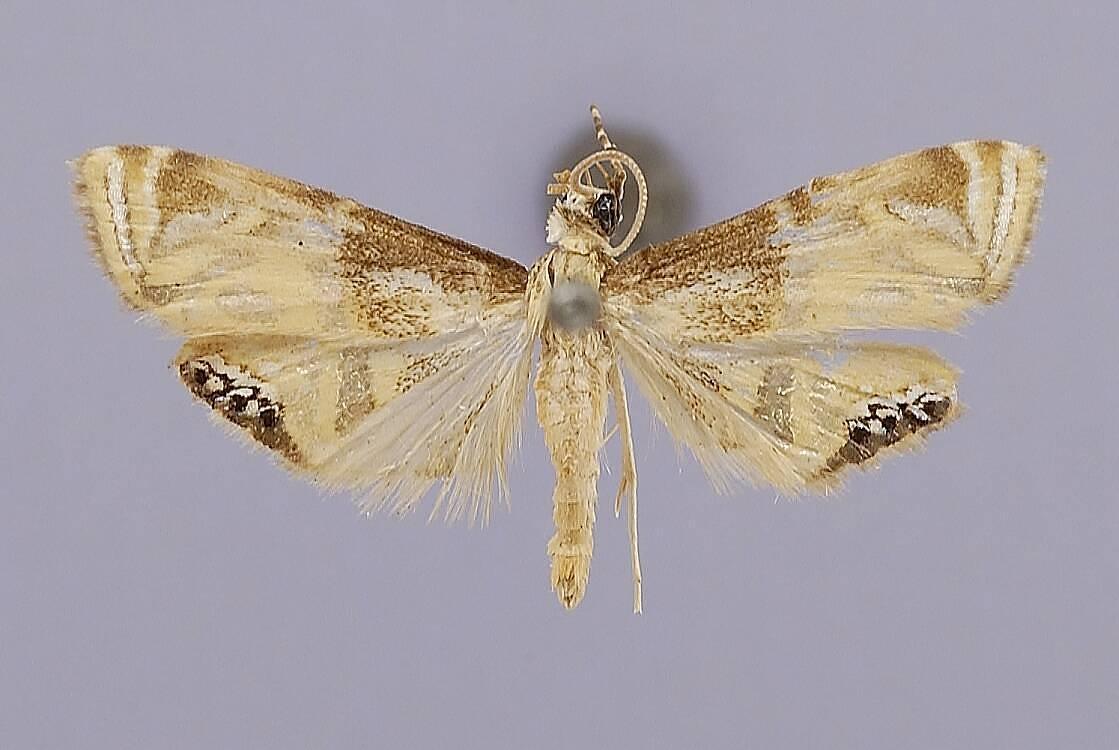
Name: Argyractis aztecalis
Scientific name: Argyractis aztecalis Schaus, 1924
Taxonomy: Animalia, Arthropoda, Insecta, Lepidoptera, Pyralidae
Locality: Jalapa, Veracruz-Llave, Mexico
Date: [Not Stated]